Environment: real
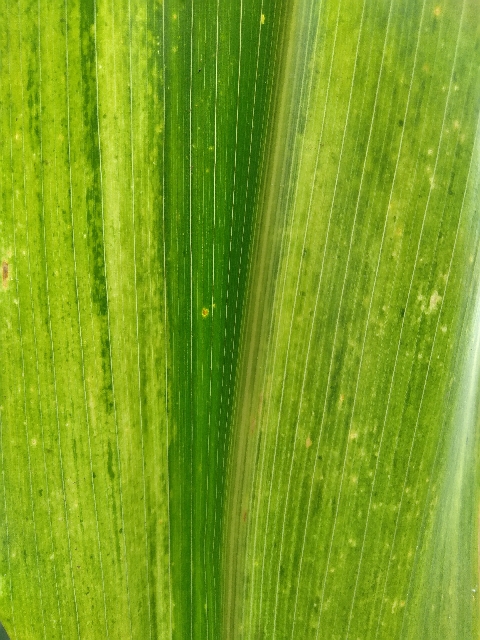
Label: lethal_necrosis